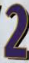
Number: 2